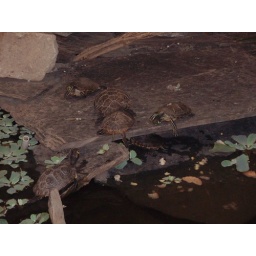
tortugas el el estacion del tren! [there were turtles in the train station!]